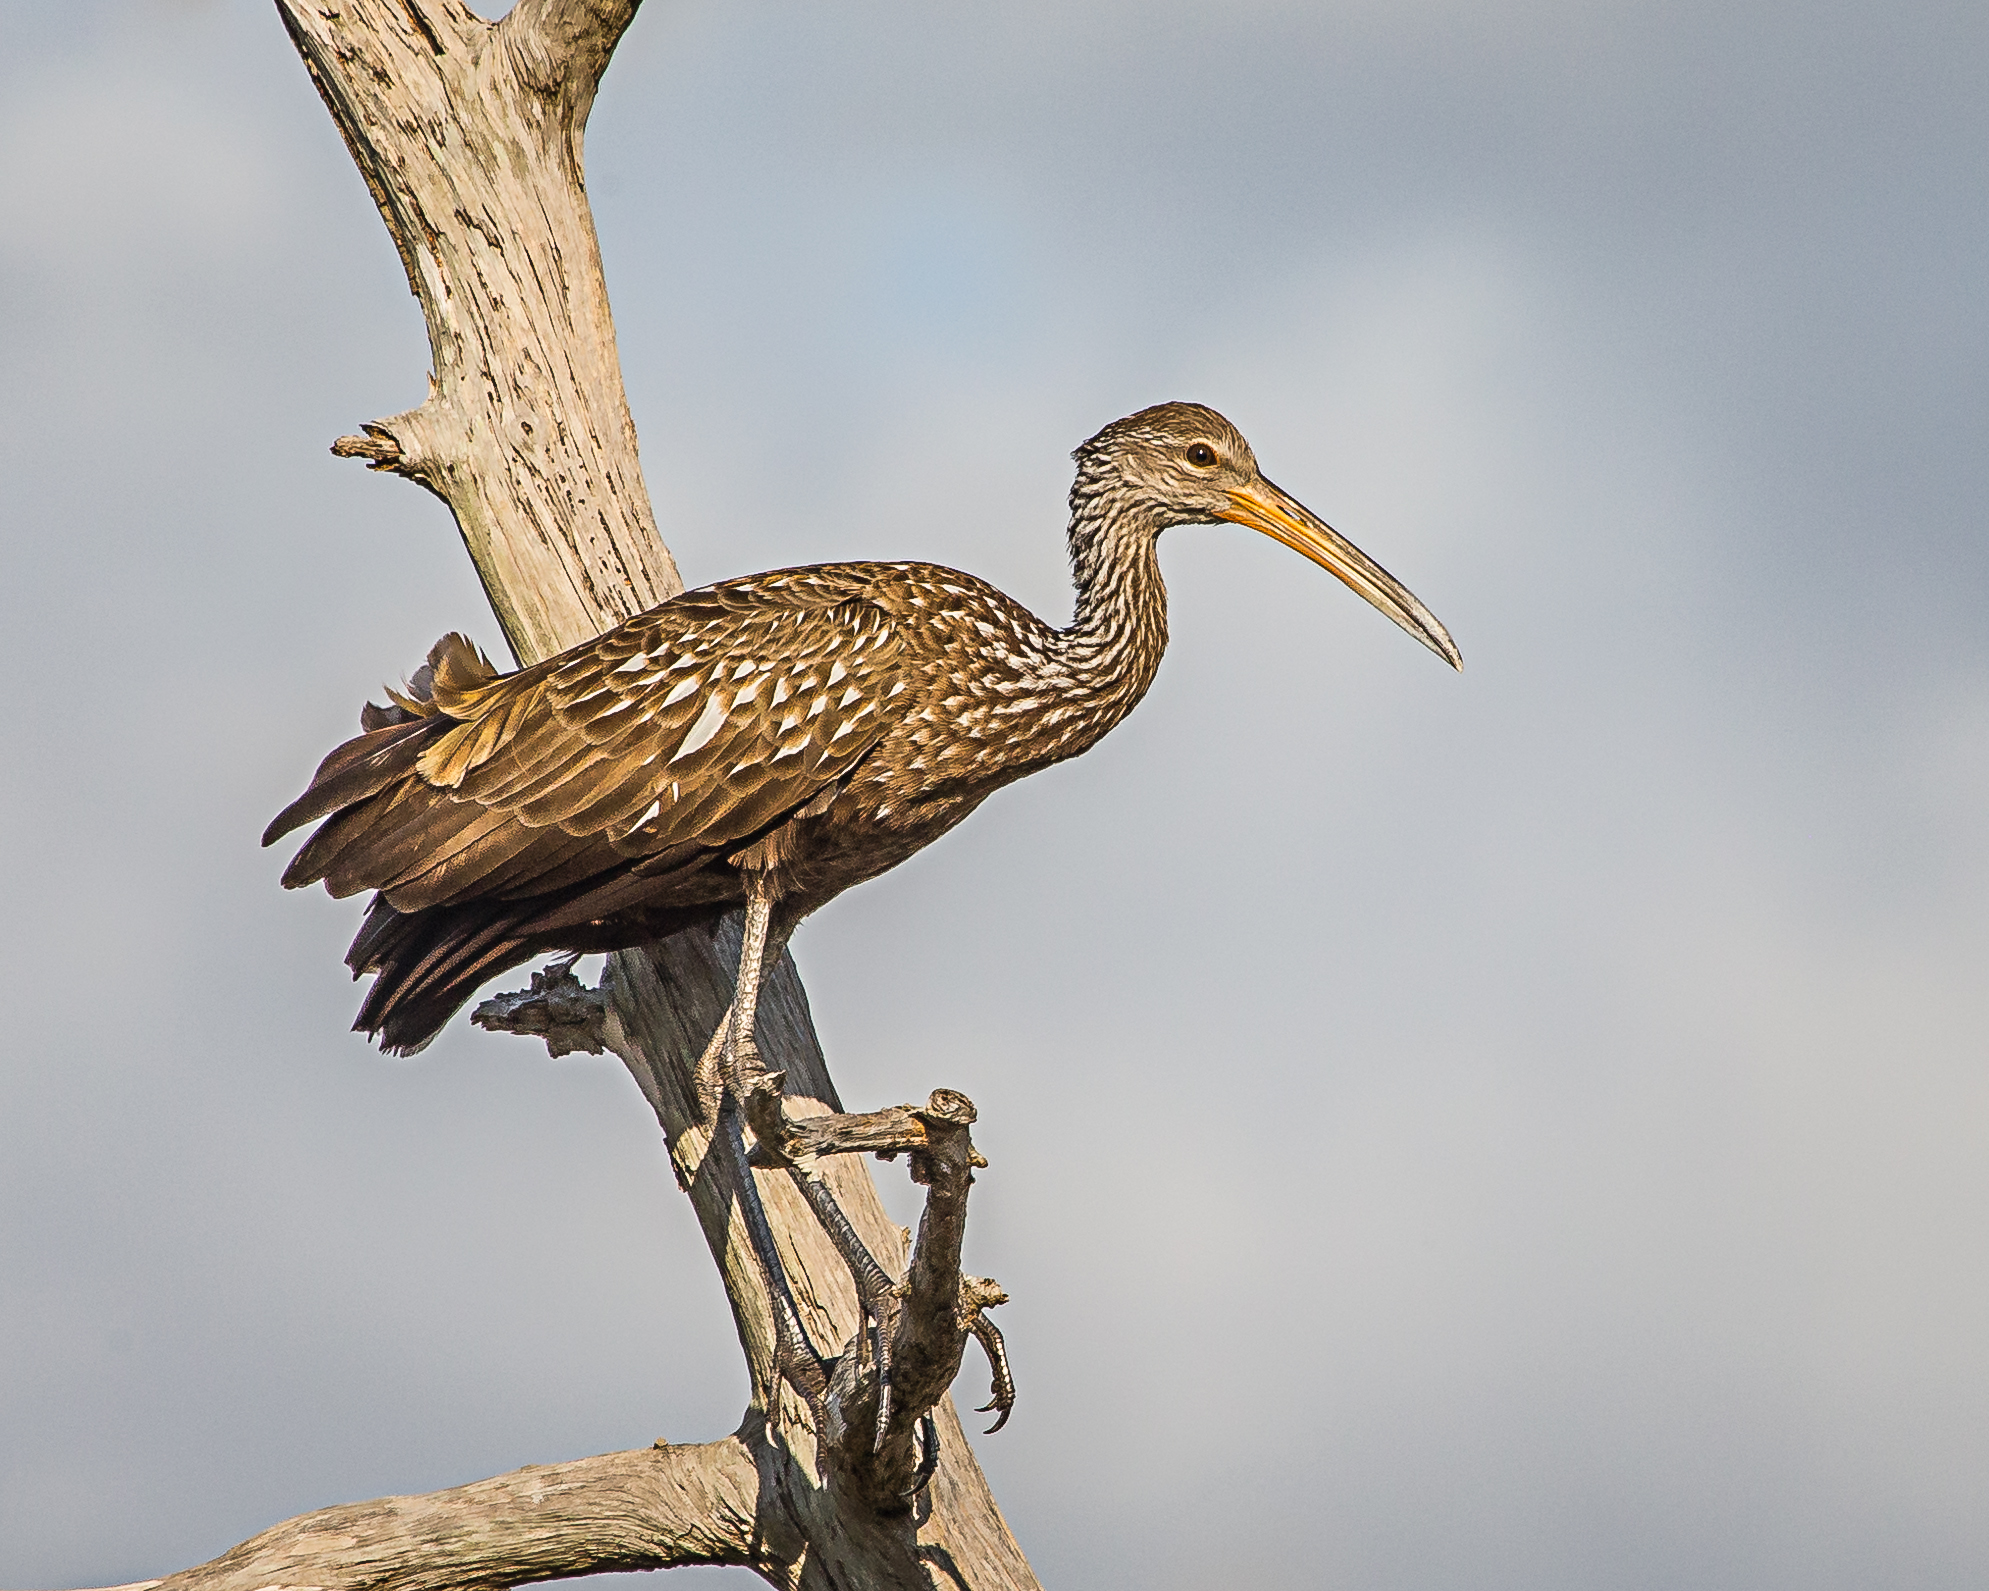
bird, wildlife, beak, fauna, snag, vertebrate, heron, florida, perched, shorebird, andymorffew, morffew, naturethroughthelens, naples, eaglelakespark, limpkin